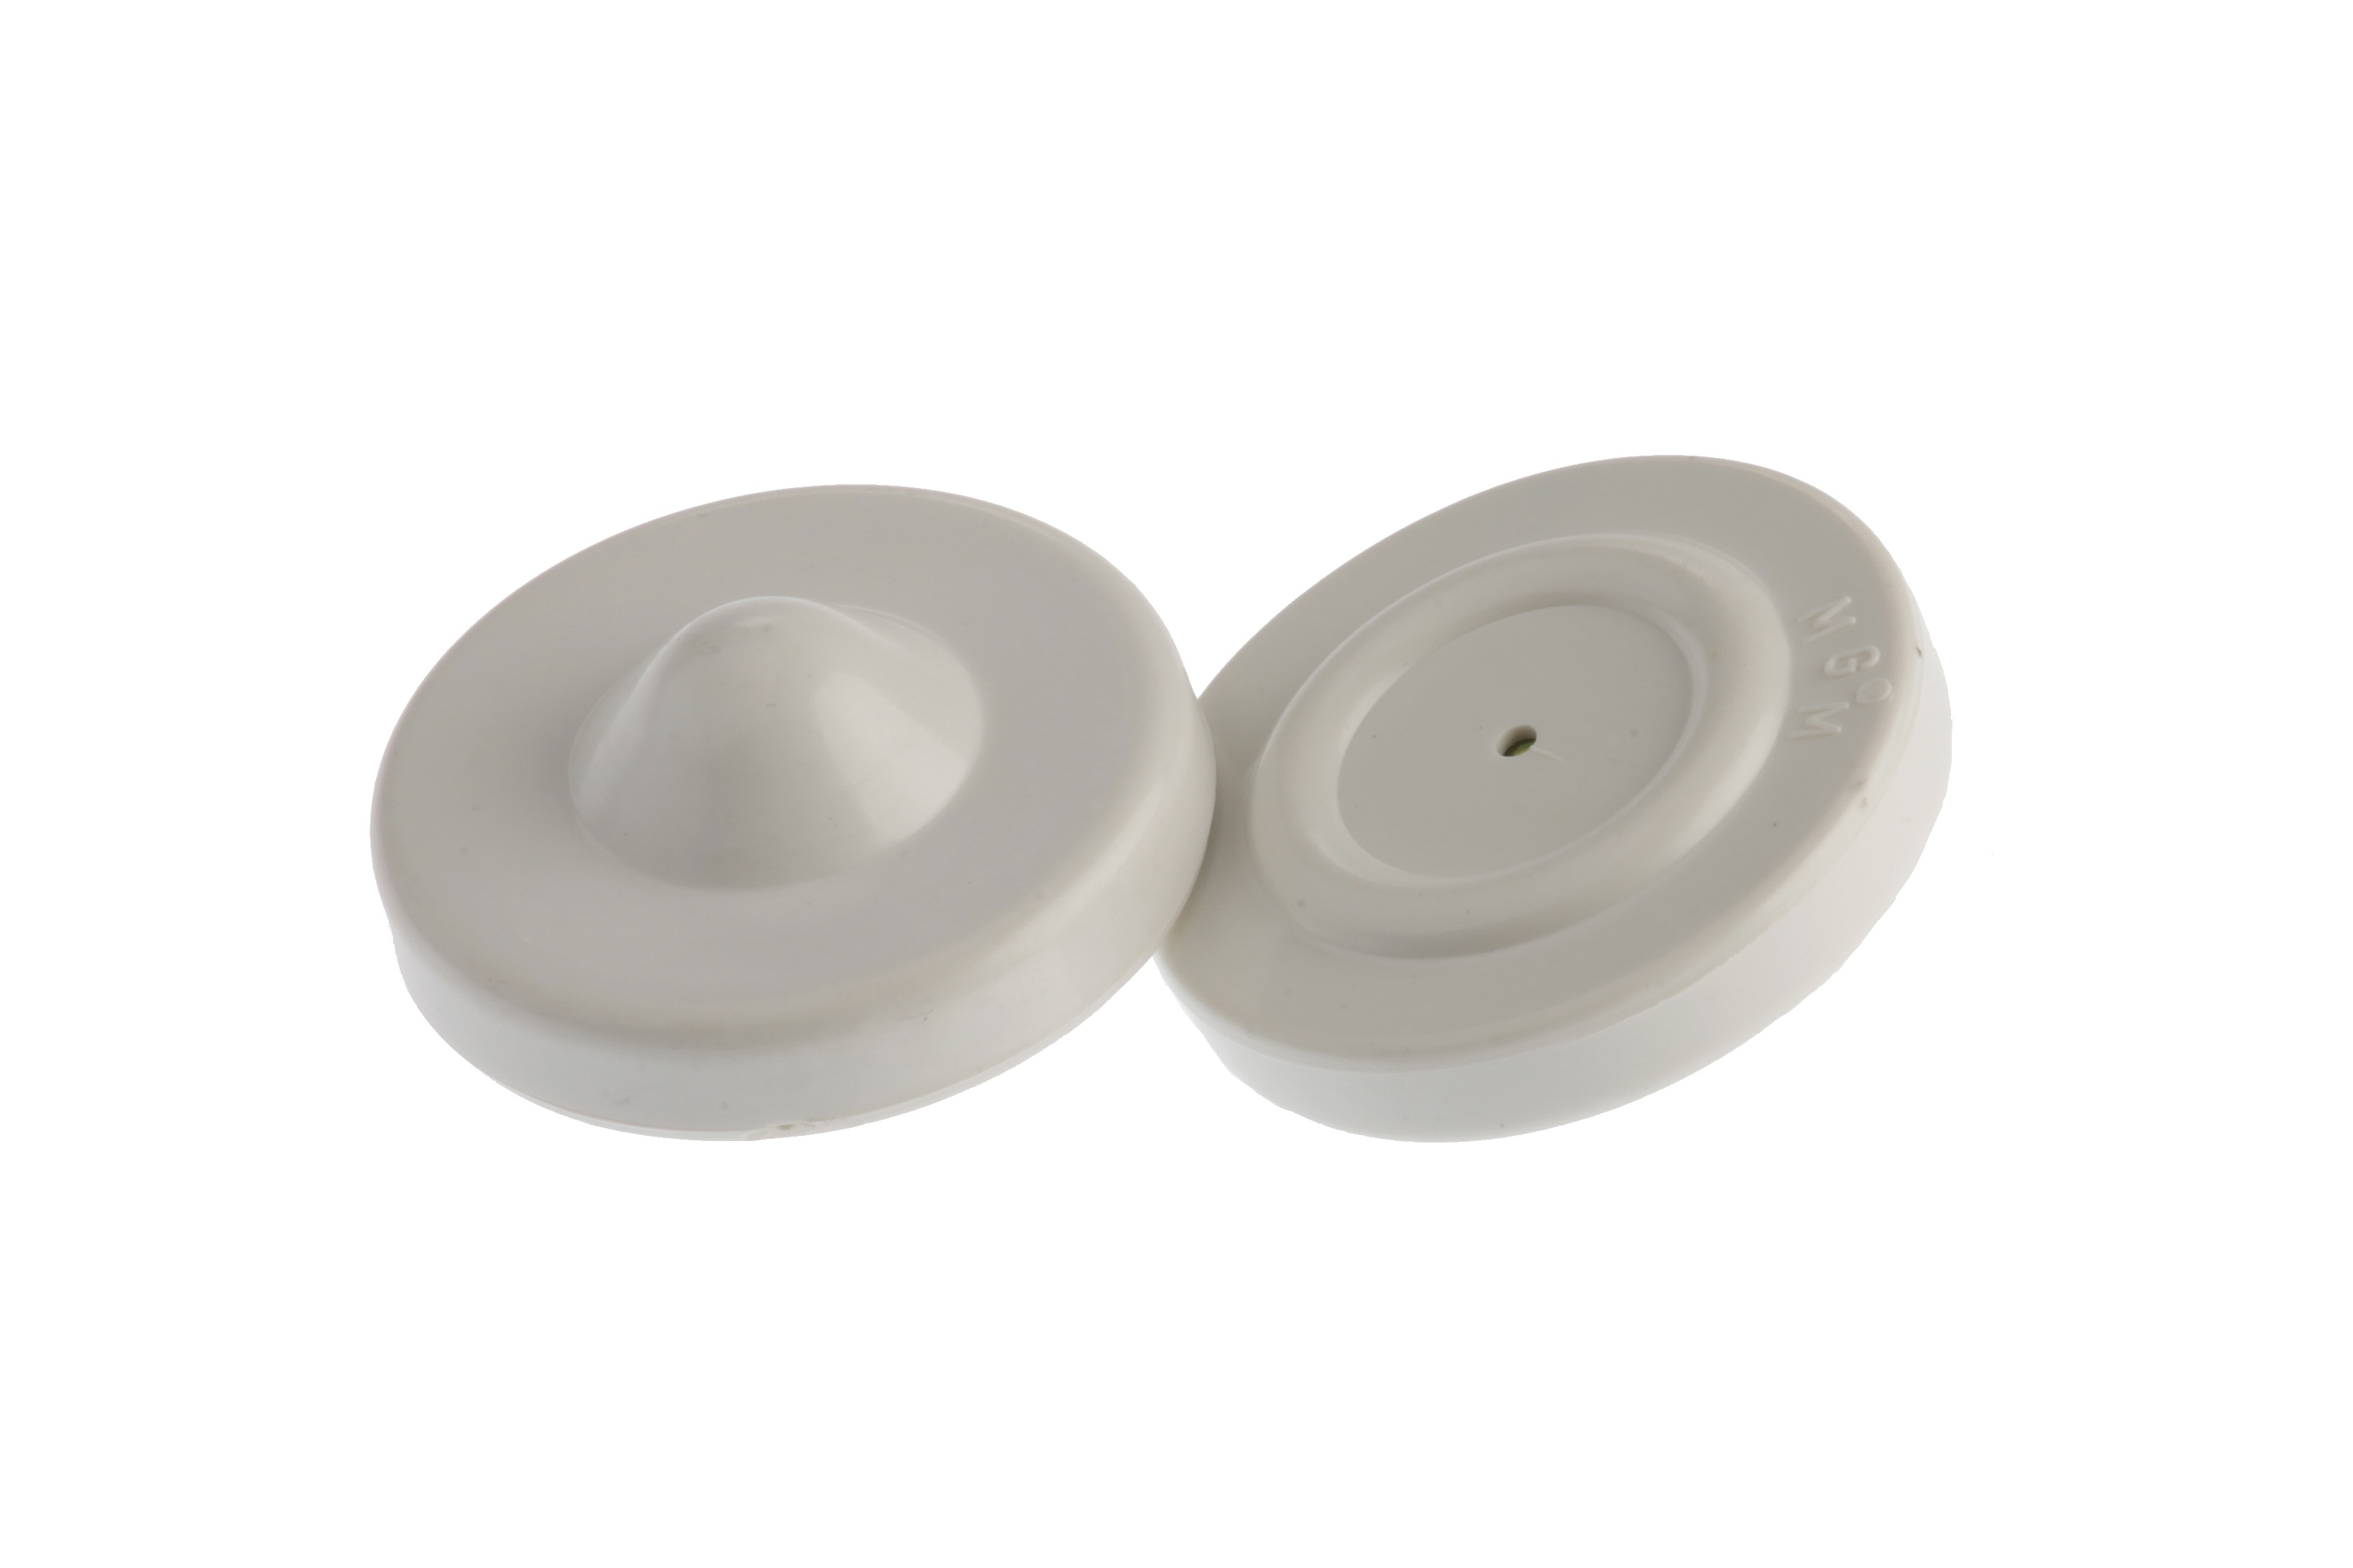
alarm, store, product, tag, retail, alarm label, the mgm, product protection, eas